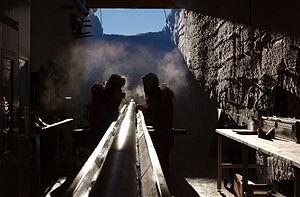
Le carottage est un type de forage d'exploration, visant à prélever un échantillon du sous-sol terrestre ou marin obtenu à l'aide d'un tube appelé carottier que l'on fait pénétrer dans le sous-sol. L'échantillon ainsi obtenu s'appelle une carotte. Celle-ci est qualifiée d'échantillon stratigraphiquement représentatif, donc non perturbé.
Une diagraphie consiste à mesurer, à l'aide de différentes sondes, les caractéristiques des roches traversées lors d'un forage. D'une manière générale, on appelle diagraphie tout enregistrement, en fonction de la profondeur, d'une caractéristique d'une formation géologique traversée par un sondage.